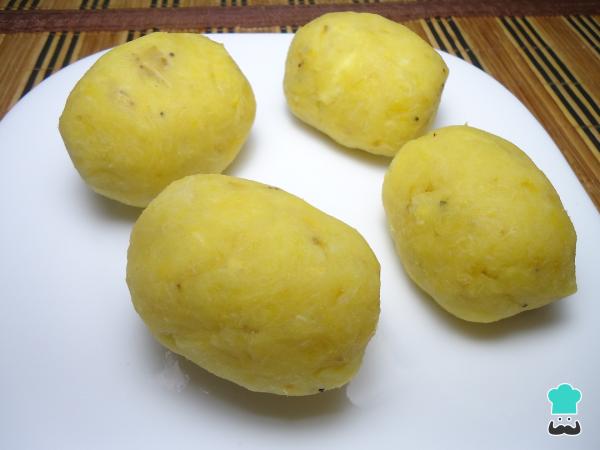
Cerramos la tortilla y damos forma de croqueta a la masa de plátano macho, evitando la formación de grietas para que el queso no se salga durante la cocción.